Liu Bei

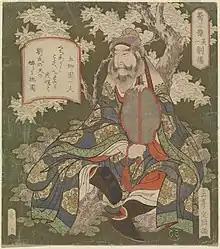
illustration of Liu Bei by Yashima Gakutei in the Chester Beatty Library

In early winter 219, Sun Quan's forces led by Lü Meng invaded Liu Bei's territories in Jing Province and captured and executed Guan Yu. After learning of Guan Yu's death and the loss of Jing Province, Liu Bei turned furious and ordered his troops to begin preparing for war with Sun Quan. In early 220, Cao Cao died and was succeeded by his son, Cao Pi. Later that year, Cao Pi usurped the throne from Emperor Xian, ended the Eastern Han dynasty and established the state of Cao Wei with himself as the emperor. With some reports saying that the Han Emperor had been killed, Liu Bei declared mourning and adopted mourning clothes. He gave the emperor the posthumous title of The Filial Commiserating Emperor (孝愍皇帝).